Stapled hemorrhoidopexy

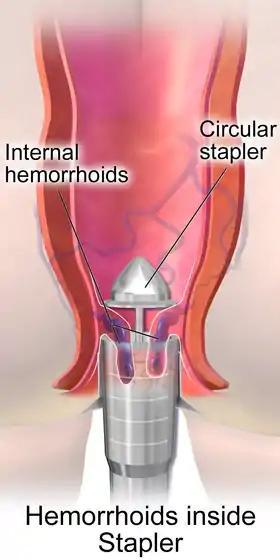
Illustration of stapled hemorrhoidopexy

Stapled hemorrhoidopexy is a surgical procedure that involves the cutting and removal of anal hemorrhoidal vascular cushion, whose function is to help to seal stools and create continence. Procedure also removes abnormally enlarged hemorrhoidal tissue, followed by the repositioning of the remaining hemorrhoidal tissue back to its normal anatomic position. Severe cases of hemorrhoidal prolapse will normally require surgery. Newer surgical procedures include stapled transanal rectal resection (STARR) and procedure for prolapse and hemorrhoids (PPH). Both STARR and PPH are contraindicated in persons with either enterocele or anismus.